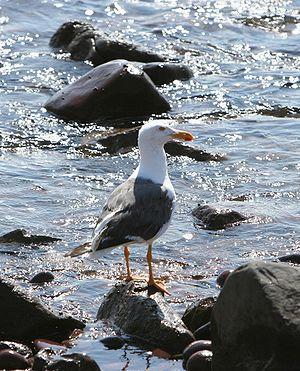
Le Goéland de Cortez est une espèce d'oiseaux de la famille des Laridae.
Goéland est un nom vernaculaire ambigu désignant les espèces d'oiseaux marins de la famille des laridés appartenant au genre Larus ainsi que d'autres espèces de cette famille appartenant à d'autres genres. Sur les côtes européennes, l'espèce la plus commune est le Goéland argenté.